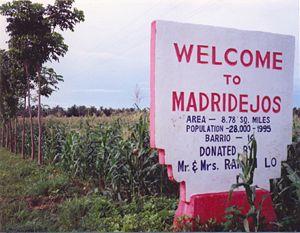
Madridejos est une municipalité de la province de Cebu, aux Philippines.